Iratxoak

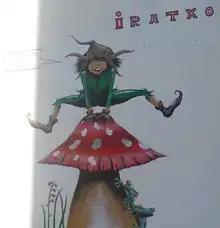
Iratxo

Iratxoak (sing.: iratxo) are the imps of Basque mythology. Usually benevolent, they help with farming labours in the night if given presents of food. Galtxagorriak are a specific kind of iratxoak. Their name means "the red-pants".